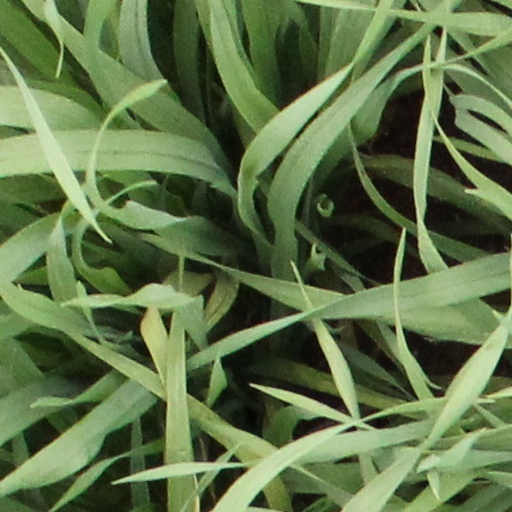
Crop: wheat